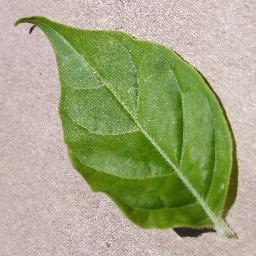
Label: Pepper,_bell___healthy